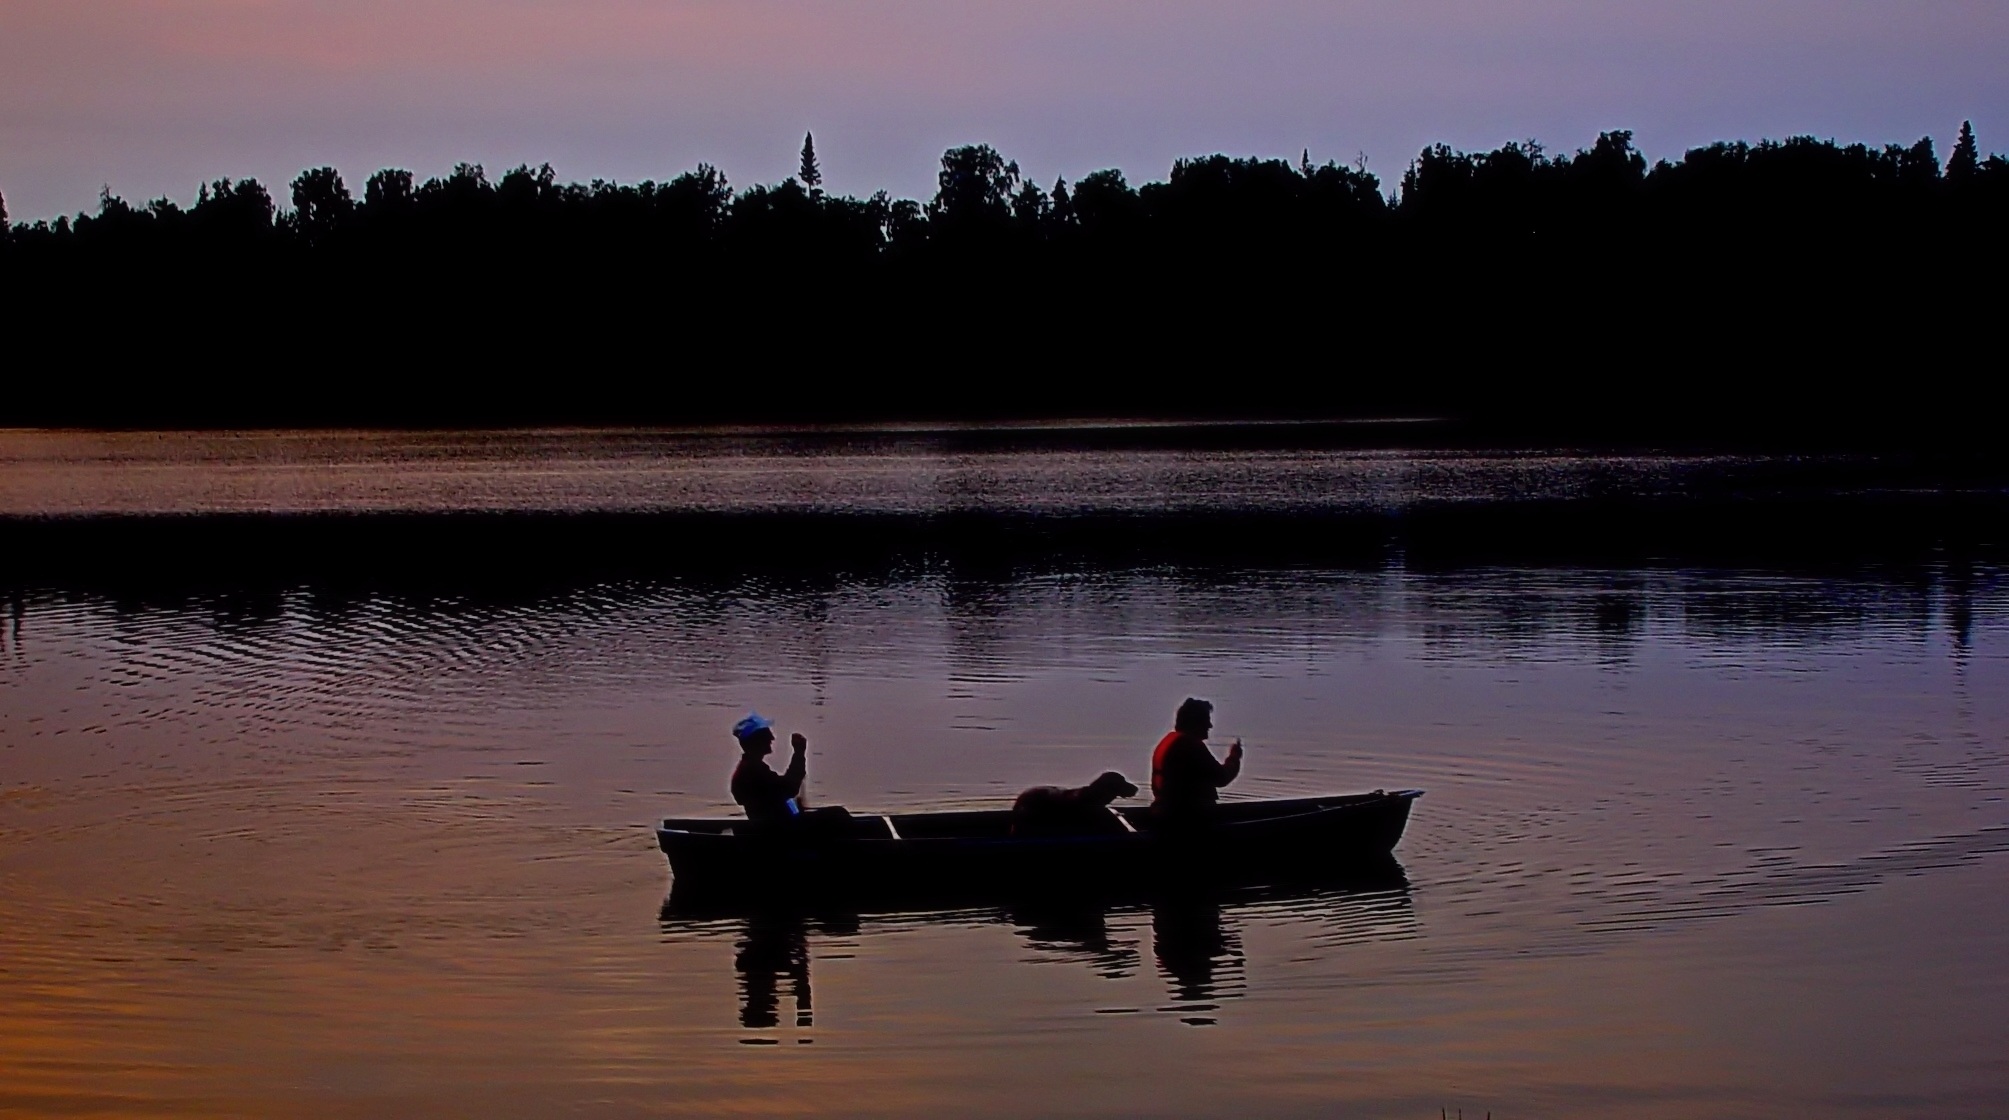
man, sea, water, nature, group, people, woman, sunrise, sunset, sport, boat, morning, lake, adventure, dawn, river, summer, vacation, canoe, recreation, dusk, female, evening, twilight, carefree, paddle, reflection, relax, couple, freedom, friendship, together, lifestyle, leisure, relaxing, outdoors, family, fun, happy, rowing, enjoyment, enjoy, active, content, wellness, atmospheric phenomenon